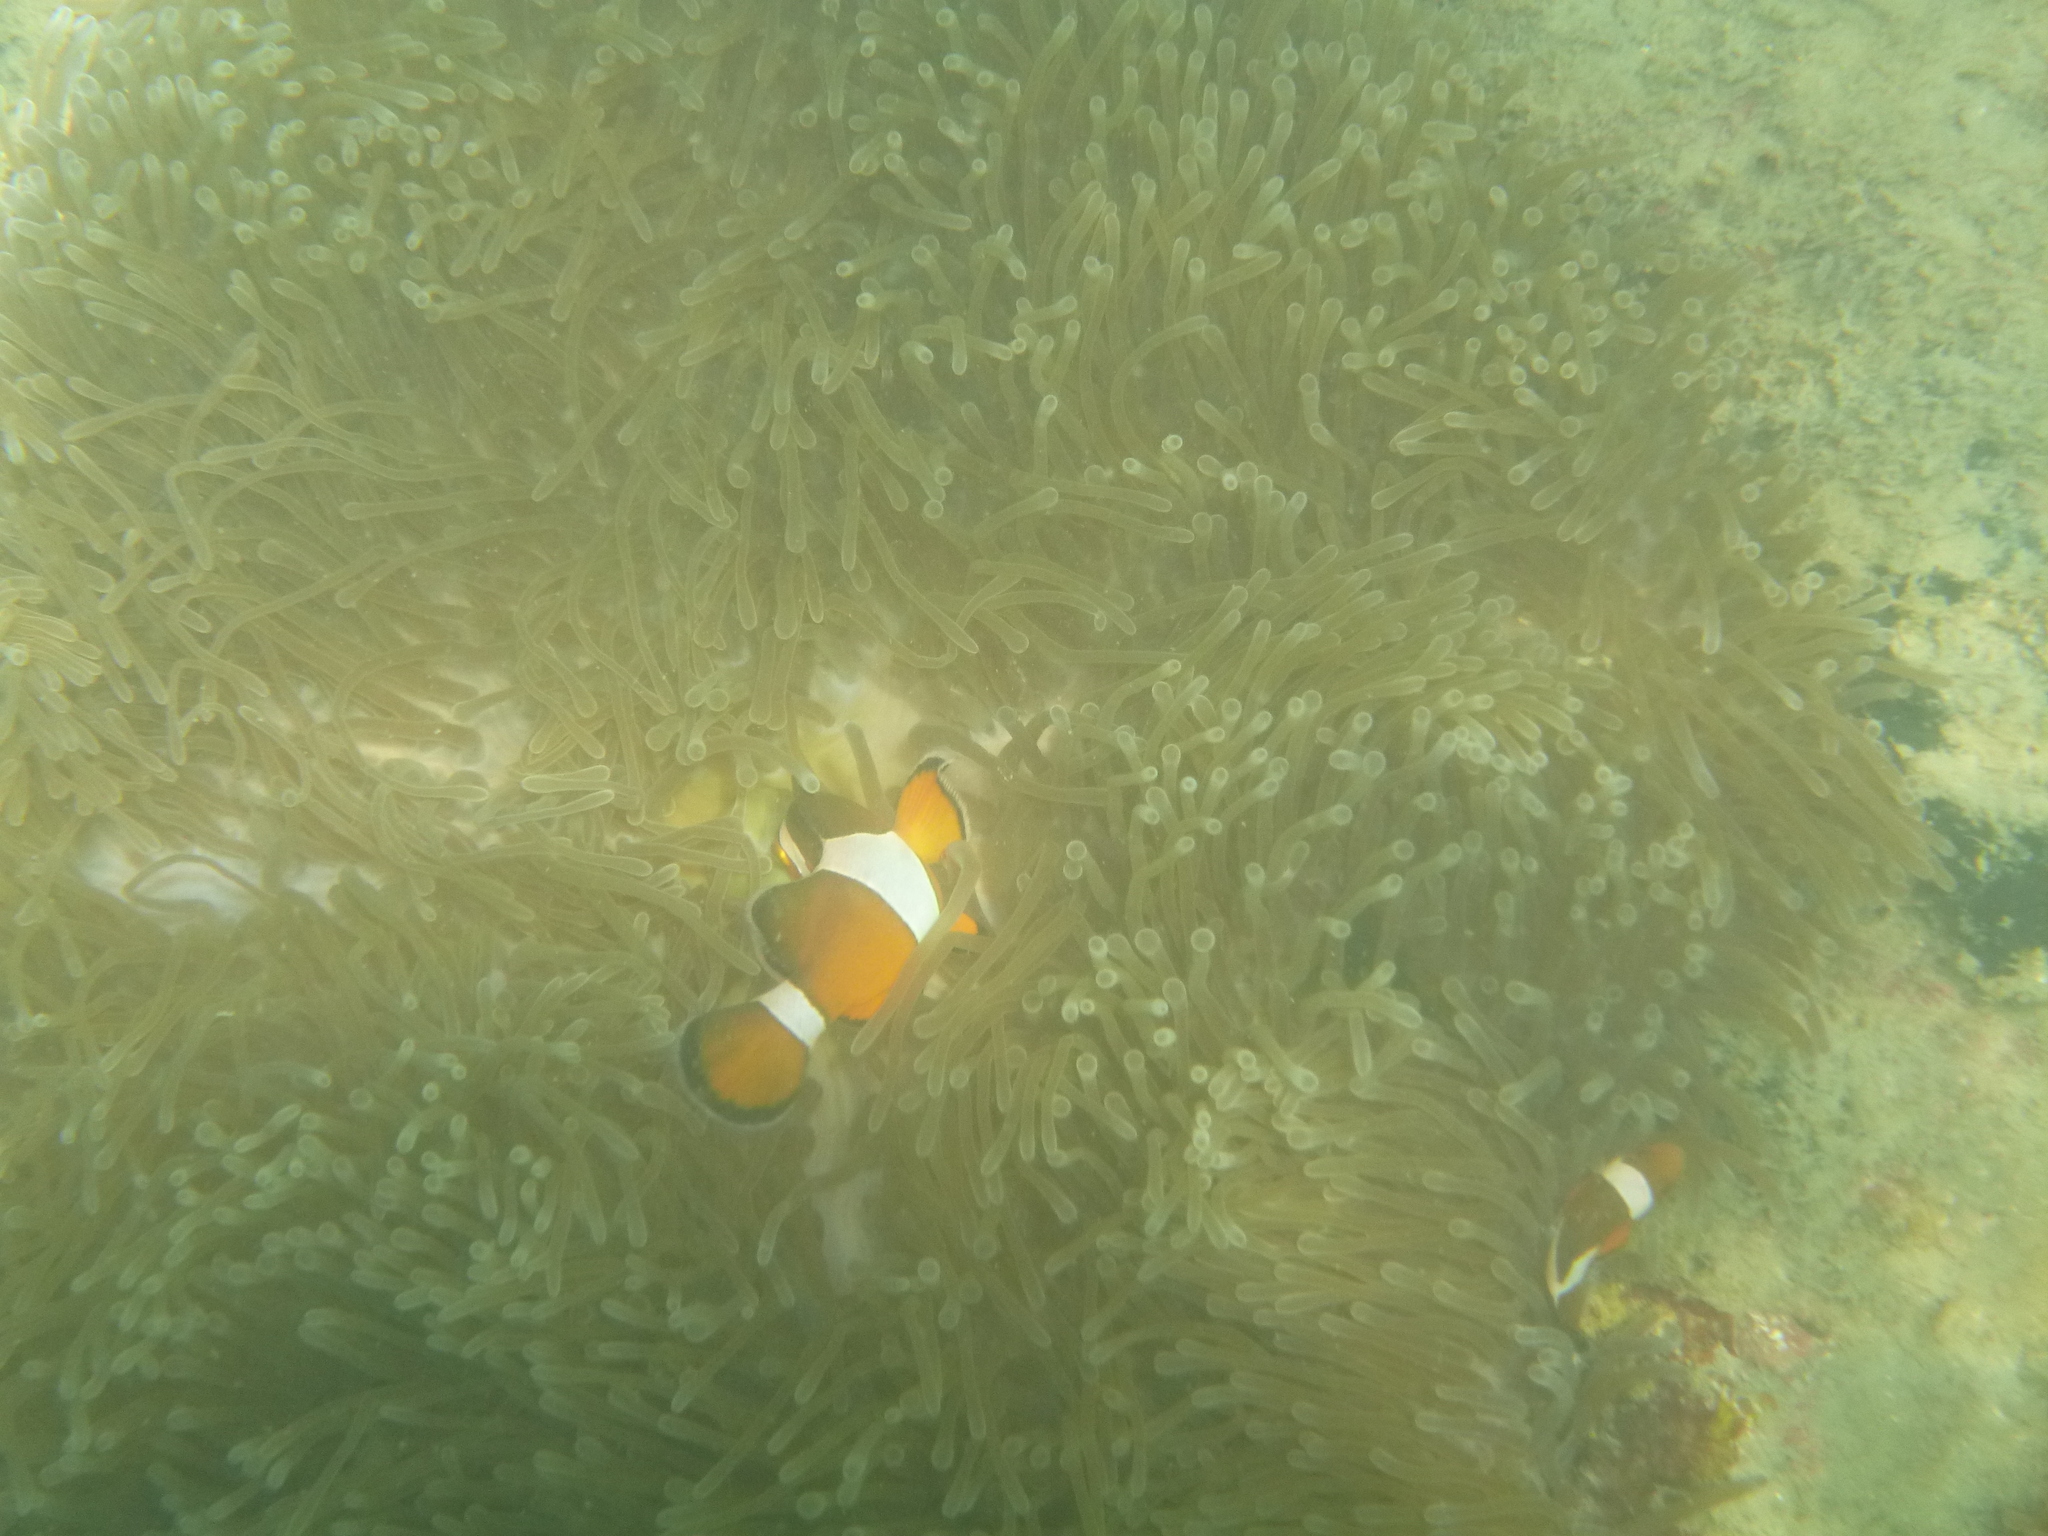
Amphiprion ocellaris (Ocellaris Anemonefish)